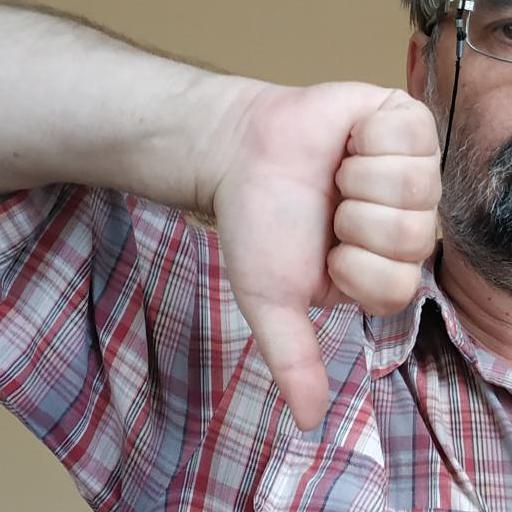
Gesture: dislike